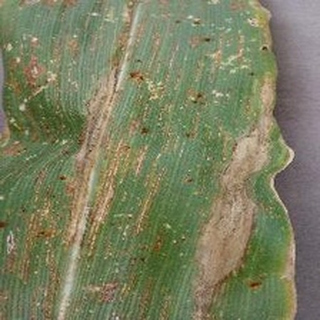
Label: corn_northern_leaf_blight